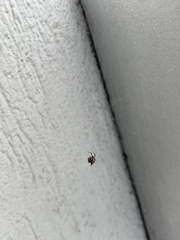
Species: Parasteatoda_tepidariorum